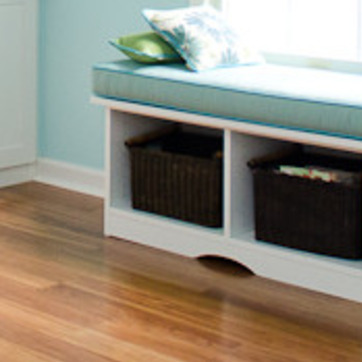
Material: other